Lambeg, County Antrim

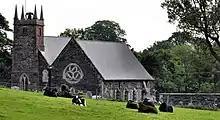
A stone church, with a square tower, and a field of cows in the foreground.

By 1760, Mr John Williamson owned most of the village and played a prominent role in the development of the linen trade, through ownership of the Lambeg bleach green.